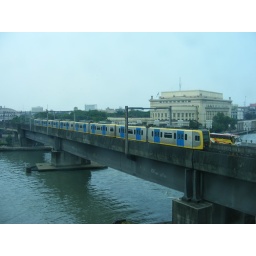
3rd Gen set headed by car 1244 crossing the Pasig river in March 2009